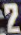
Number: 2